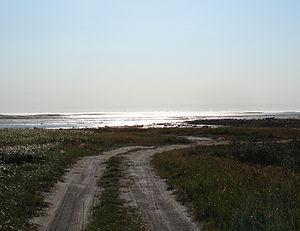
La baie James est un grand golfe prolongeant vers le Sud la baie d'Hudson au Canada. Elle est limitrophe des provinces de Québec et d'Ontario ; les îles dans la baie font partie du territoire de Nunavut.